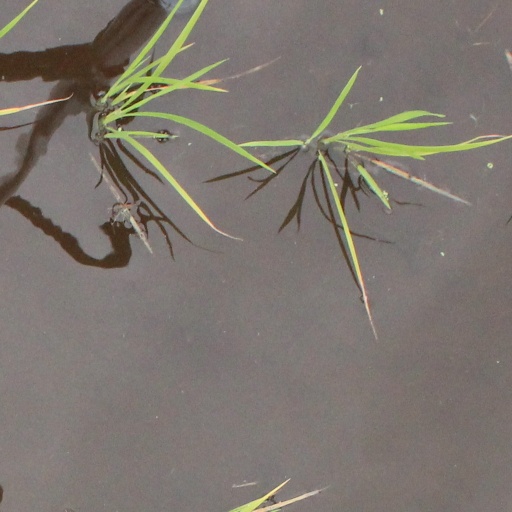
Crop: rice